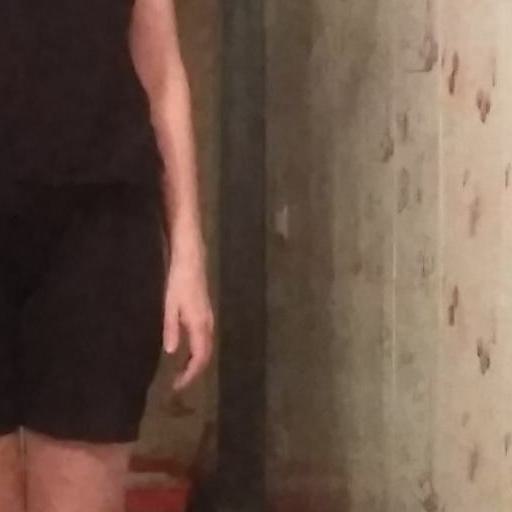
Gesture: no_gesture